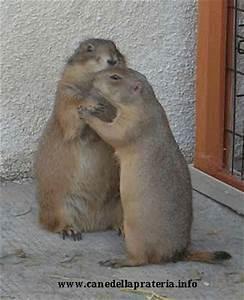
squirrel